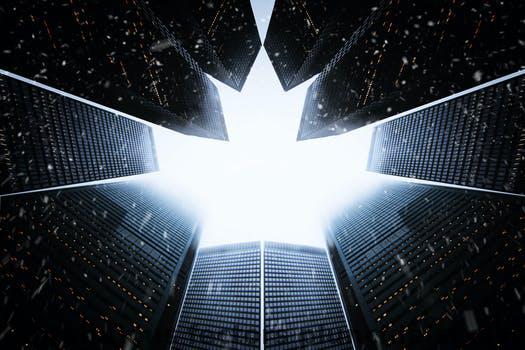
Label: Watermark